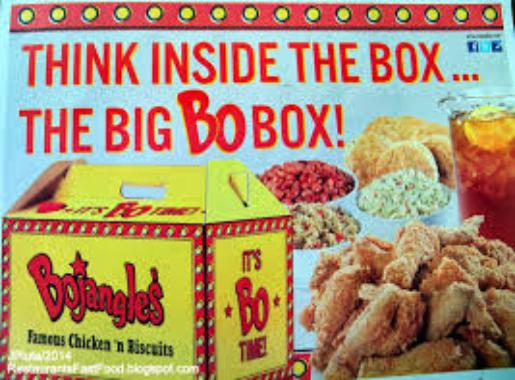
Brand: Bojangles' Famous Chicken 'n Biscuits
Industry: Food